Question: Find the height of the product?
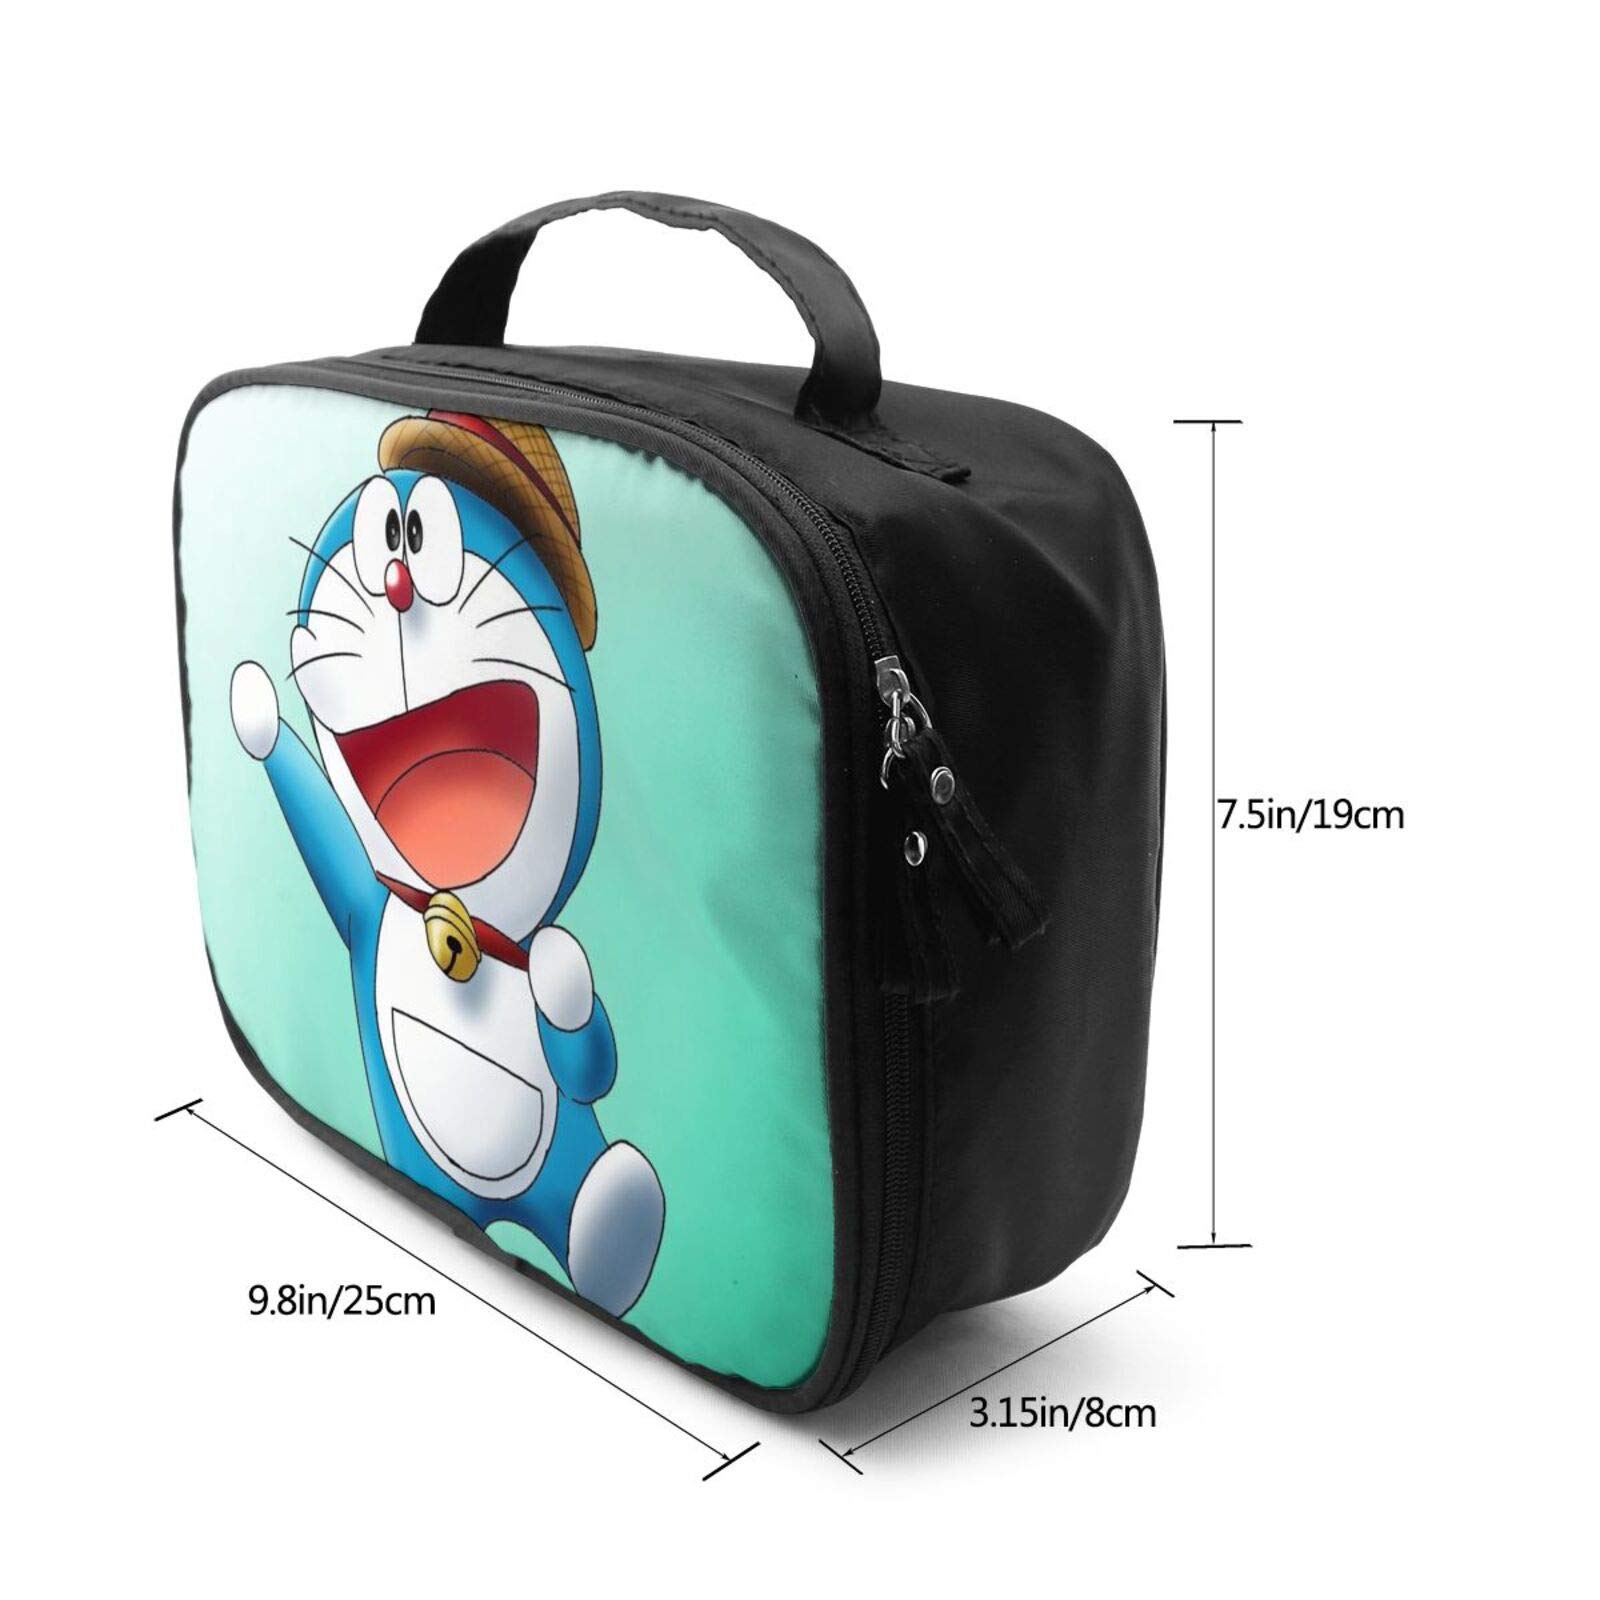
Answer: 19.0 centimetre